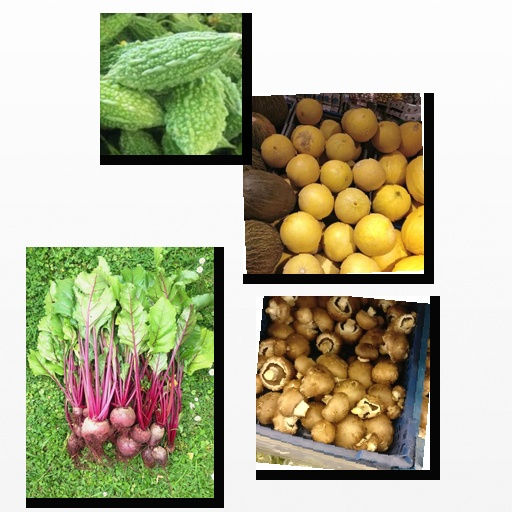
Food items: beetroot, bitter_gourd, melon, mushroom